Food marketing

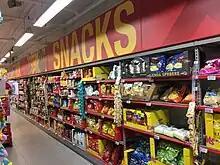
Snack food for sale in a Norwegian supermarket

Food marketing is the marketing of food products. It brings together the food producer and the consumer through a chain of marketing activities.